Tomb of the General

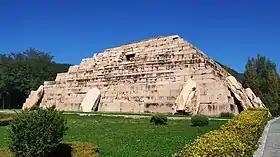
The Tomb of the General

The Tomb of the General (Korean: Janggun-chong, Hangul: 장군총, Traditional Chinese: 將軍冢), is an ancient Korean pyramid, also known as the Pyramid of the East. The pyramid is thought to be the burial tomb of King Gwanggaeto or his son King Jangsu, both former Kings of Goguryeo.